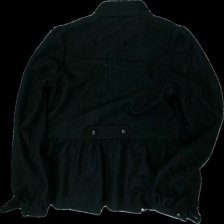
View: back
Type: Jacket
Category: Ladies
Brand: Kappahl
Colors: Black
Material: Exterior: 88% wool, 12% polyester; Interior: 100% polyester
Cut: Regular
Size: L
Season: All
Stains: Minor
Price range: 50-100
Recommended usage: Export